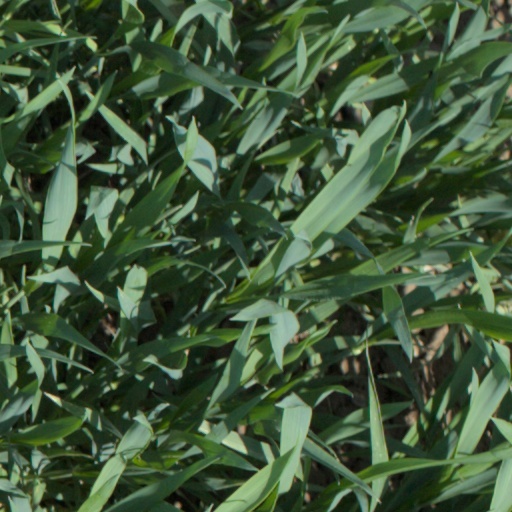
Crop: wheat